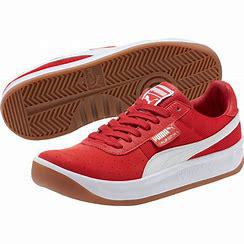
Brand: Puma
Model: Cali